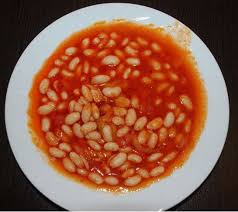
Yemek: kuru_fasulye